Miura Gorō

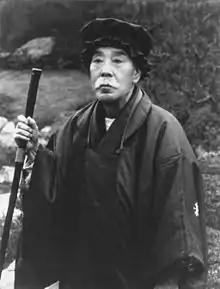
Lieutenant General Viscount Miura Gorō

Viscount was a lieutenant general in the early Imperial Japanese Army; he is notable for orchestrating the murder of Queen Min of Korea in 1895.